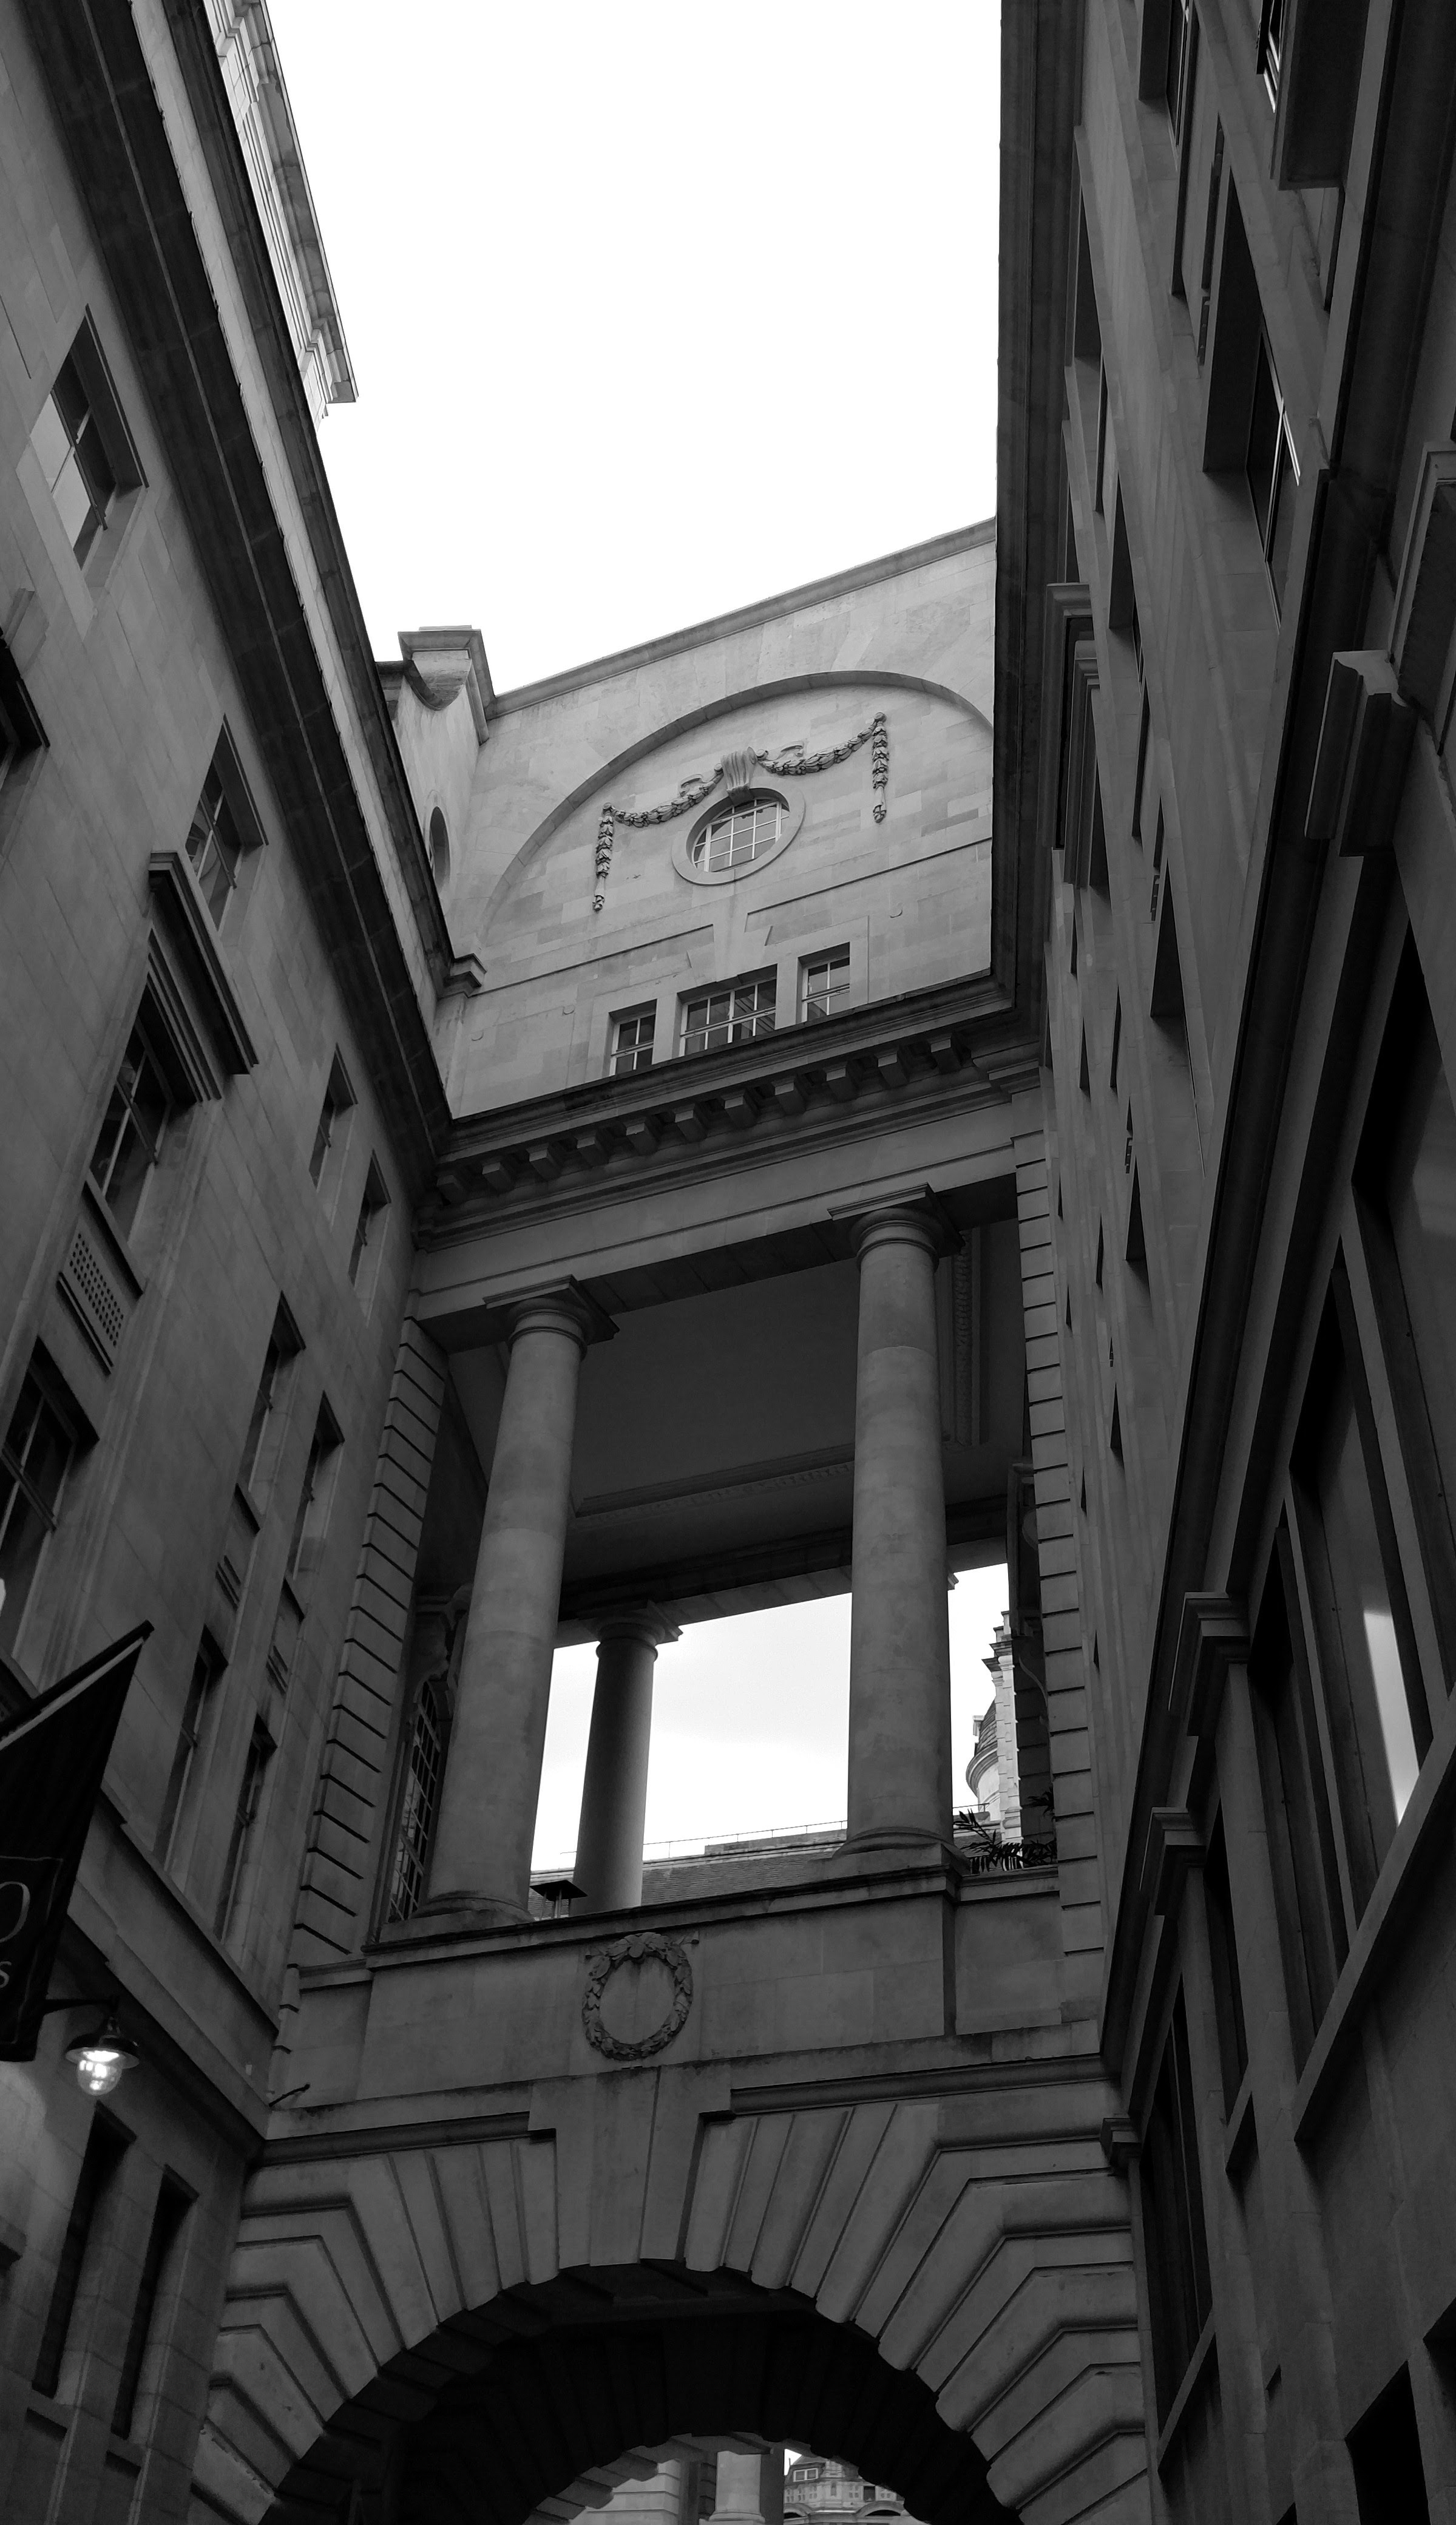
light, black and white, architecture, white, street, house, window, facade, black, monochrome, lighting, symmetry, shape, monochrome photography